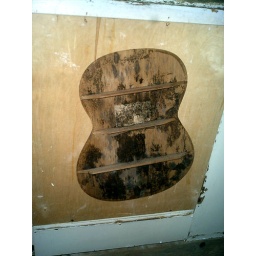
at the rockabilly squat bar in the woods. - bar decoration: best use for a mildewy old guitar back